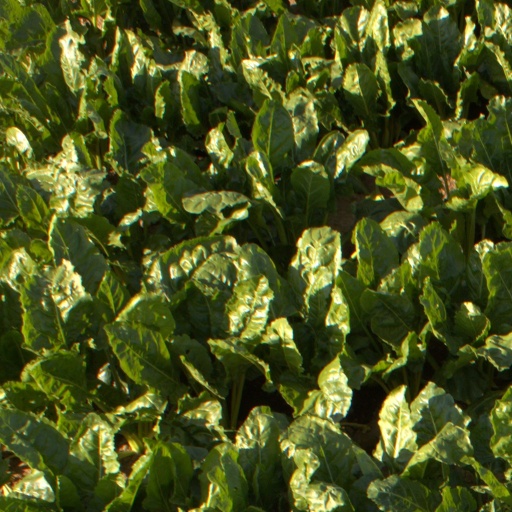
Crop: sugar beet